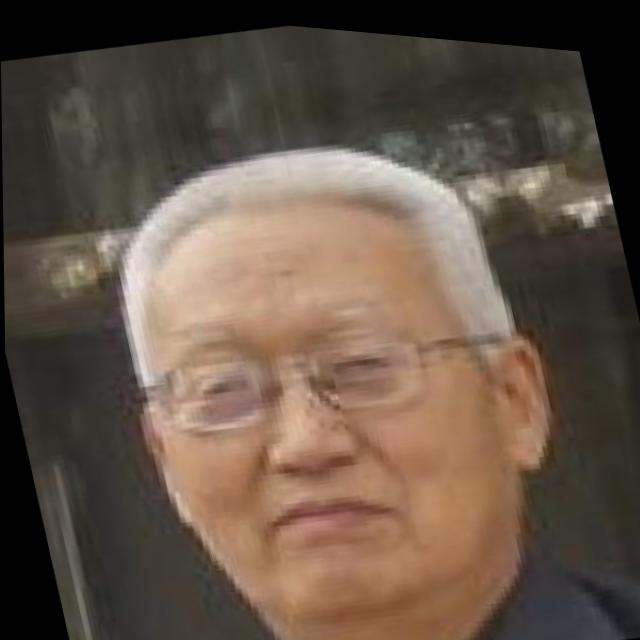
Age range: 65+